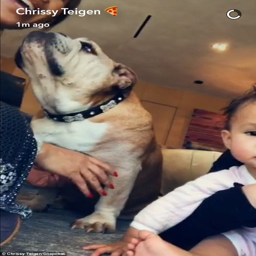
person wants in : joining in the playtime was people